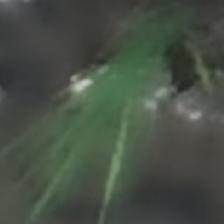
Label: single